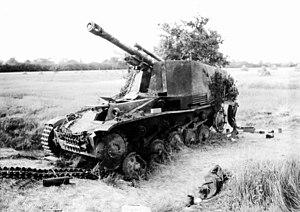
Le SdKfz 124 Wespe est un canon automoteur allemand développé et utilisé pendant la Seconde Guerre mondiale. Il était basé sur le châssis du char Panzer II.
Un canon automoteur, ou automoteur d'artillerie, est un véhicule qui donne de la mobilité à l’artillerie. Doté d’une grande mobilité grâce à ses roues ou chenilles, il peut accueillir un obusier, un canon, un mortier ou encore un lance-missile/roquette. Les automoteurs sont souvent utilisés pour des séries de tirs indirects de soutien sur le champ de bataille.
Le terme Panzergrenadier désigne, à partir de 1942, l'infanterie spéciale des forces armées allemandes chargée d'accompagner les chars de combat. De nos jours, le terme est toujours employé au sein de la Bundeswehr, mais aussi dans la Bundesheer autrichienne et l'Armée suisse, pour désigner l'infanterie mécanisée d'élite des bataillon de chars.